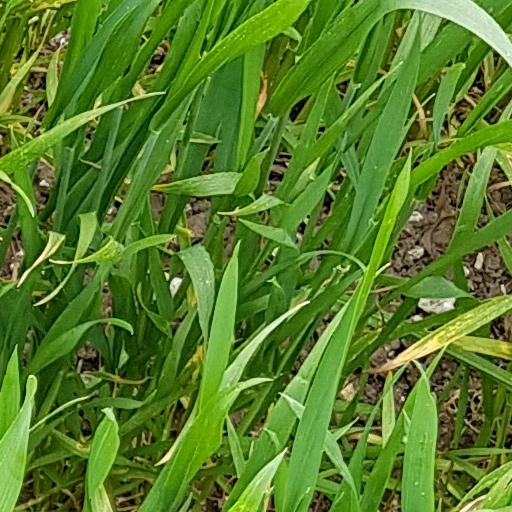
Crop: wheat